Helma Neppérus

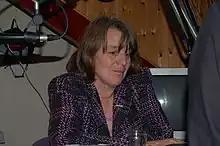

Helma Neppérus (born 21 June 1950, in Amsterdam) is a Dutch politician and former tax inspector and rower. As a member of the People's Party for Freedom and Democracy (Volkspartij voor Vrijheid en Democratie) she was an MP between 30 November 2006 and 23 March 2017. She focused on matters of taxation.